Ernst Gottfried Baldinger

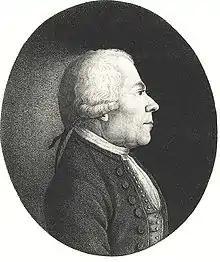
Copper engraving of Baldinger by Konrad Westermeyer

Ernst Gottfried Baldinger (13 May 1738 – 21 January 1804), German physician, was born in Großvargula near Erfurt.